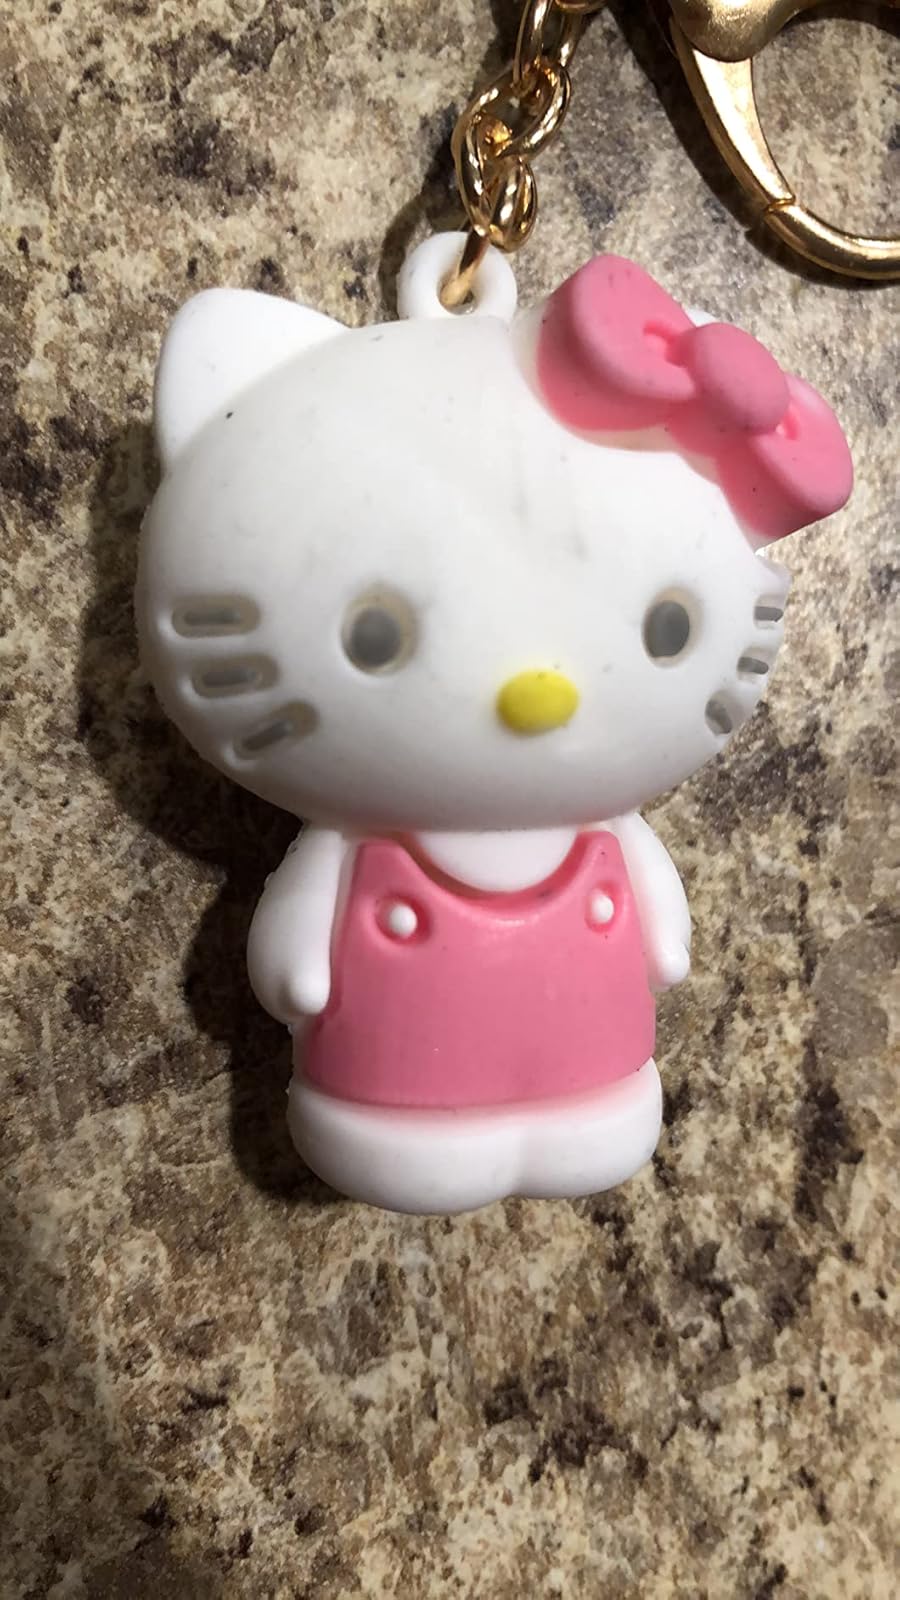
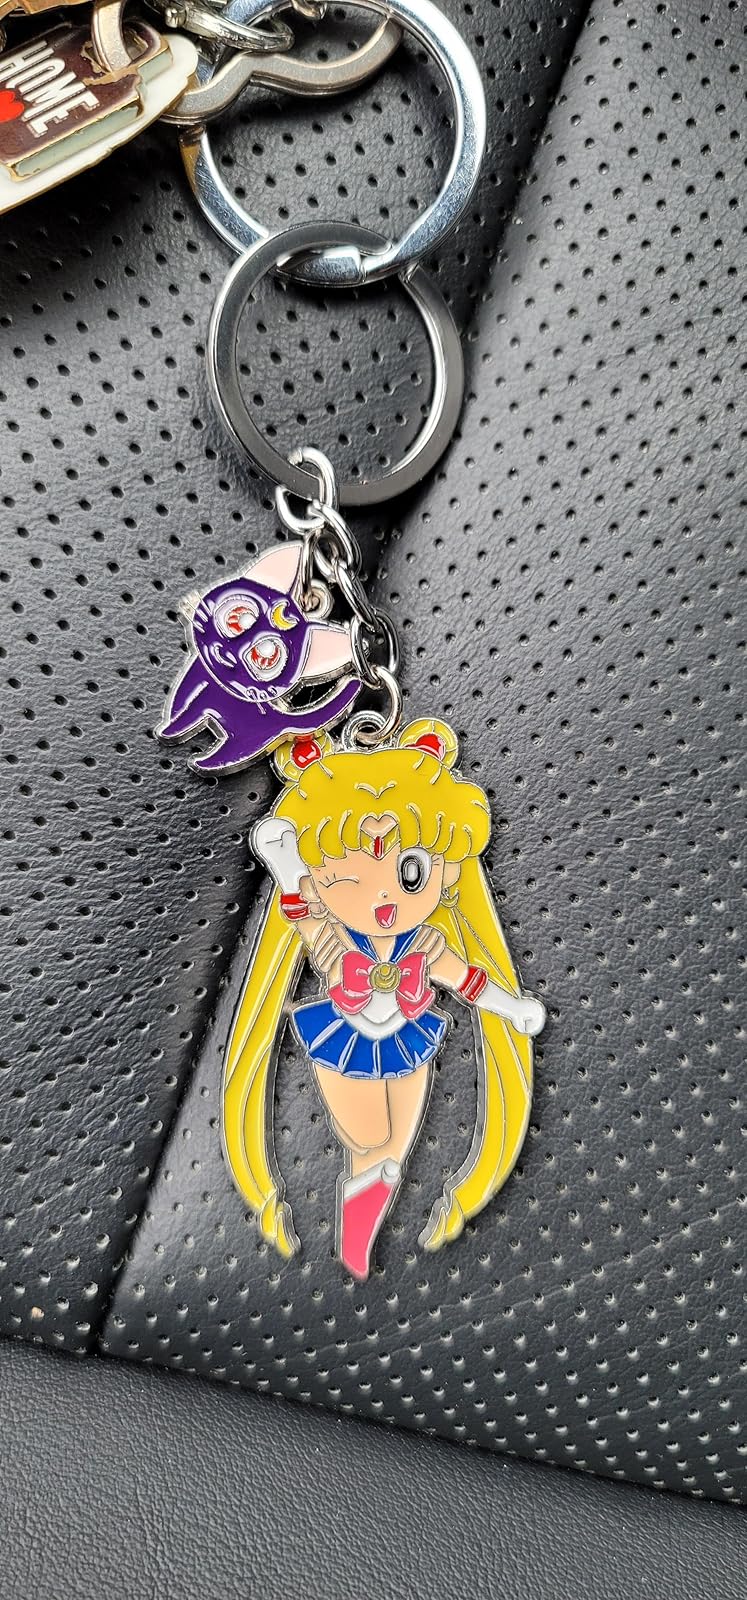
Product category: accessories_keychain
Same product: no